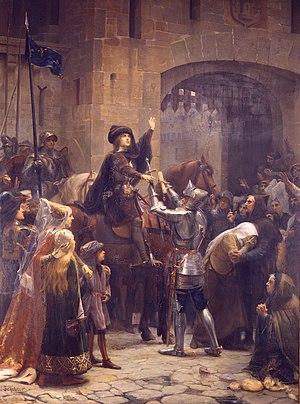
Vêtue d'habits masculins de couleur noire, Jeanne d'Arc quitte Vaucouleurs pour aller rencontrer Charles VII à Chinon. Robert de Baudricourt lui tend une épée ainsi qu'un sauf-conduit destiné au roi. Toile de Jean-Jacques Scherrer, 1886-1887, hôtel de Ville de Vaucouleurs."
Jeanne d'Arc, née vers 1412 à Domrémy, village du duché de Bar, et morte sur le bûcher le 30 mai 1431 à Rouen, capitale du duché de Normandie alors possession anglaise, est une héroïne de l'histoire de France, chef de guerre et sainte de l'Église catholique, surnommée depuis le XVIᵉ siècle « la Pucelle d'Orléans ».
Jean-Jacques Scherrer, né le 29 septembre 1855 à Lutterbach et